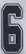
Number: 6